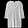
Label: T - shirt / top